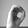
ASL letter: O